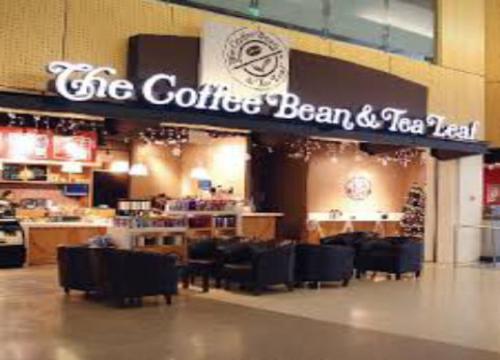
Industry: Food